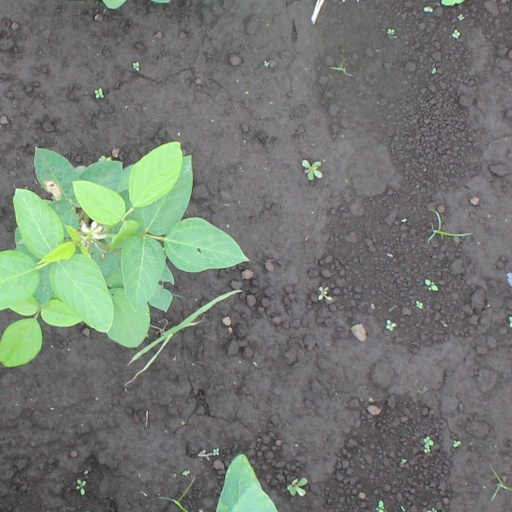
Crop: soybean